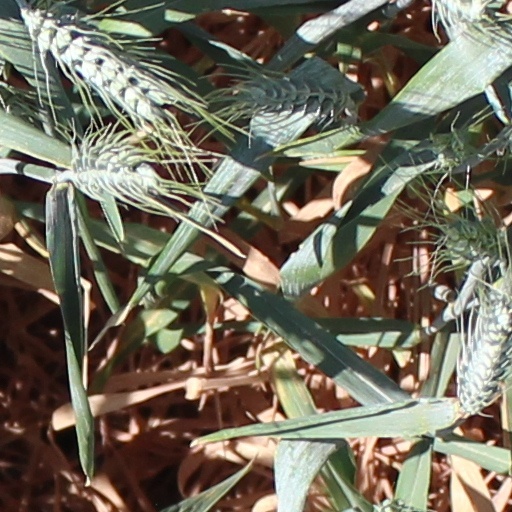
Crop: wheat